COVID-19 testing

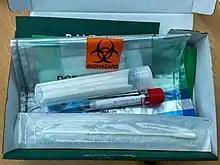
A Randox PCR home test kit in the UK, showing the swab, and multi-layer packaging to deliver it to the lab

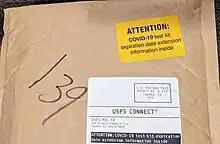
A USPS package containing COVID-19 tests from the fifth round of free US distributions in the fall of 2023, with instructions regarding FDA extensions of test expiration dates.

In Hong Kong test subjects can stay home and receive a specimen tube. They spit into it, return it and later get the result. Additionally, by the fall of 2023, the United States had conducted six rounds of mailing free at-home COVID-19 tests to households nationwide. The rapid antigen tests, while less accurate than PCR tests, did not require mailing the tests back to labs for analysis.